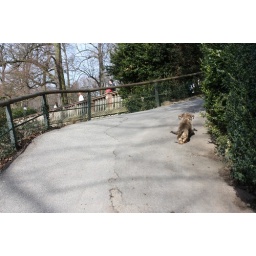
Cutest dog in the WORLD running around at the castle.